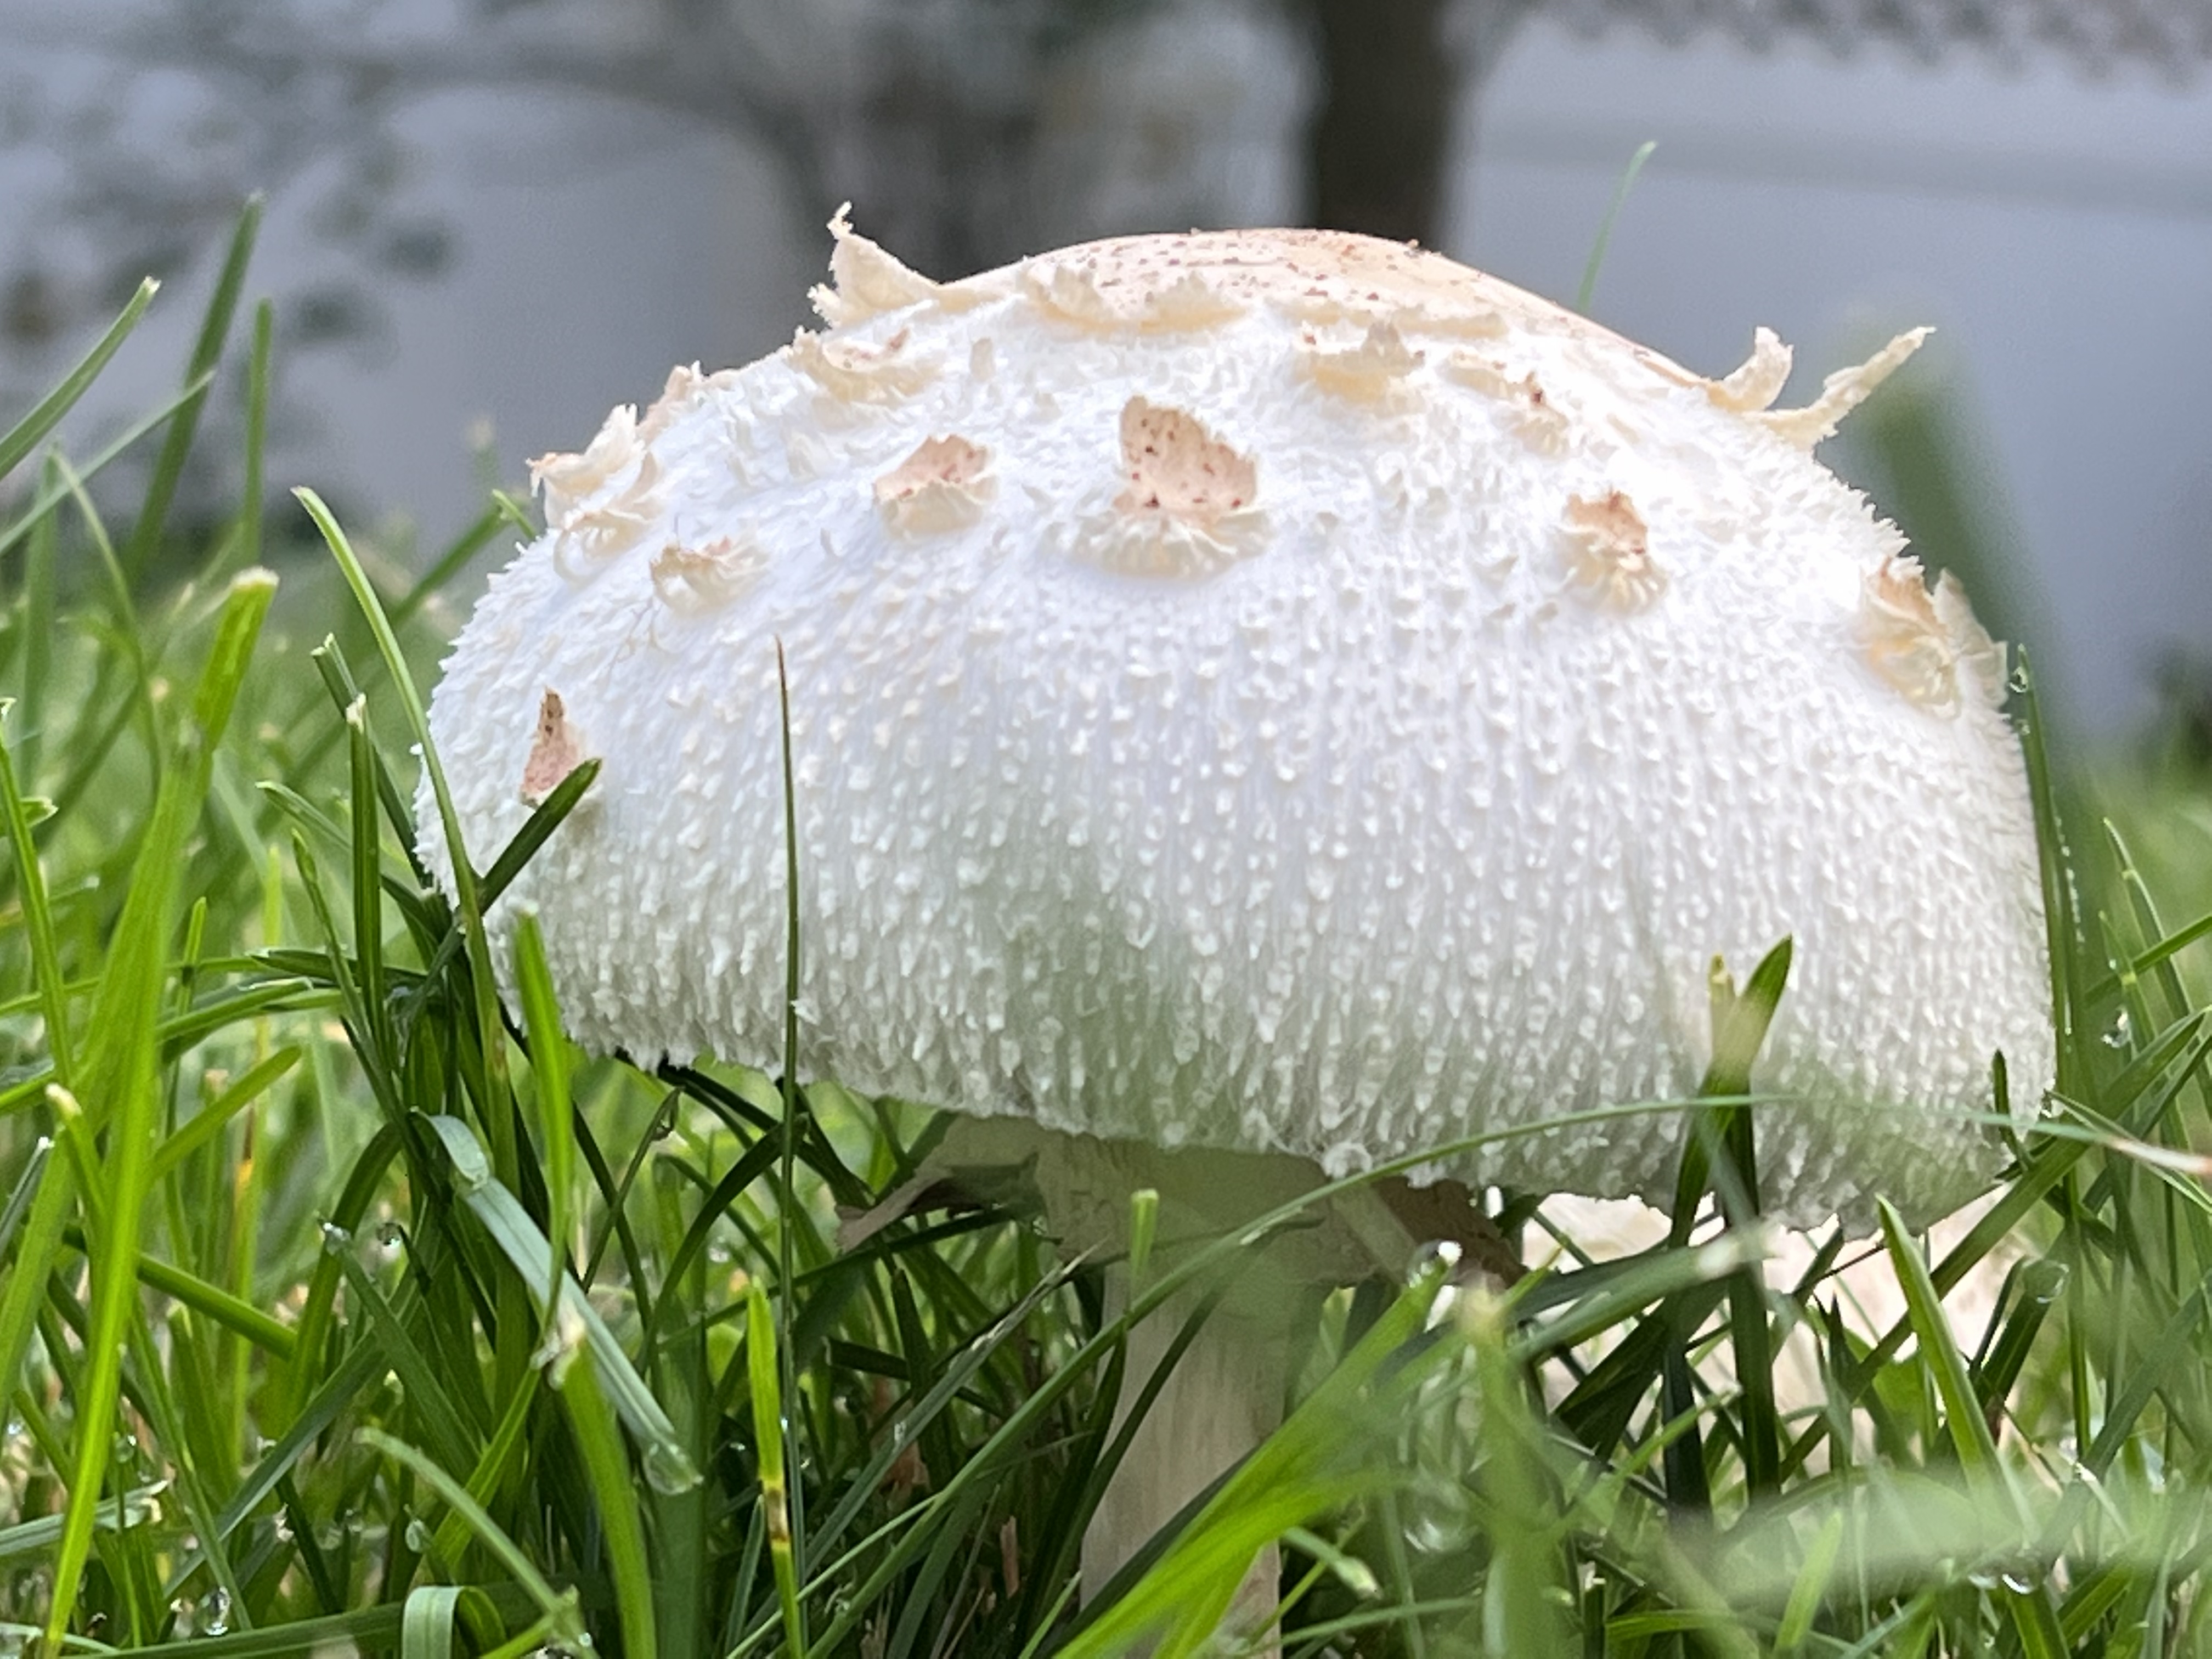
mushroom, closeup, grass, terrestrial plant, water, plant, natural landscape, agaricaceae, grass family, fungus, moisture, edible mushroom, close up, bolete, drop, macro photography, fashion accessory, dew, medicinal mushroom, agaric, plant stem, agaricomycetes, twig, perennial plant, wildlife, precipitation, russula integra